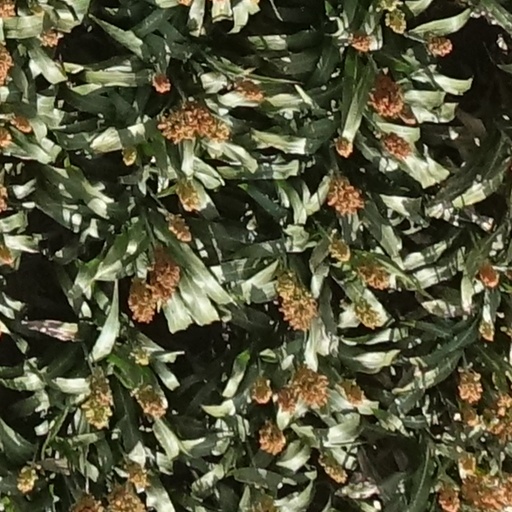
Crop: sorghum